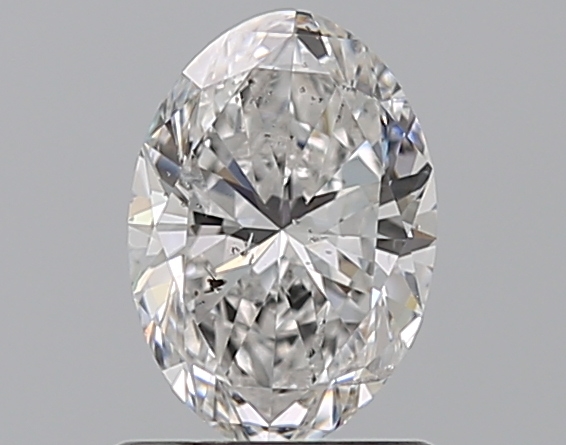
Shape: oval
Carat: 1
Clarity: SI2
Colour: D
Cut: EX
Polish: EX
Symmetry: EX
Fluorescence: VSL
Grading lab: IGI
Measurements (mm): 7.79 x 5.49 x 3.46